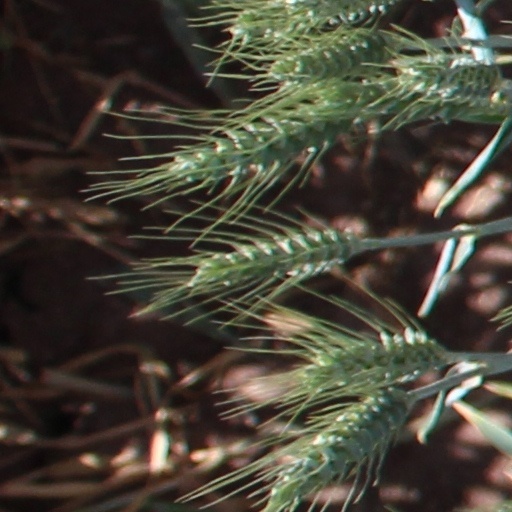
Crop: wheat